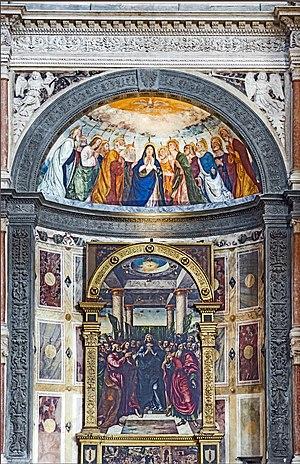
L'église Sant'Anastasia est une église gothique dominicaine située dans la vieille ville de Vérone en Italie, près du pont de pierre.